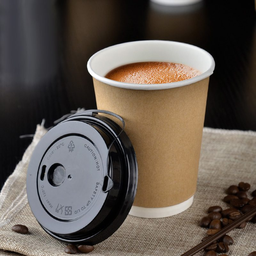
Label: cups